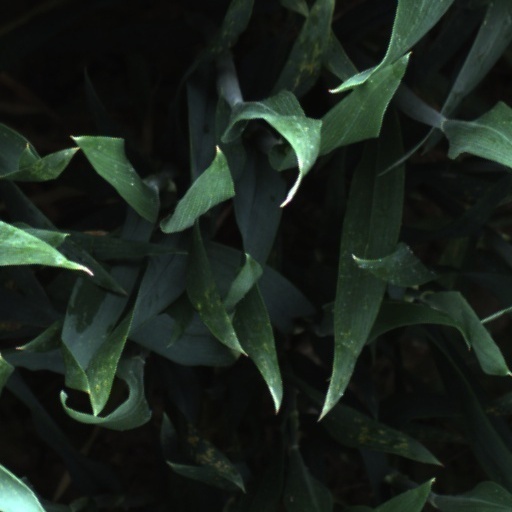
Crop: wheat